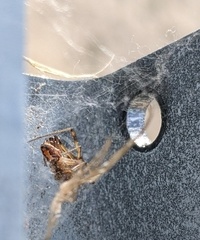
Species: Lactrodectus_hesperus